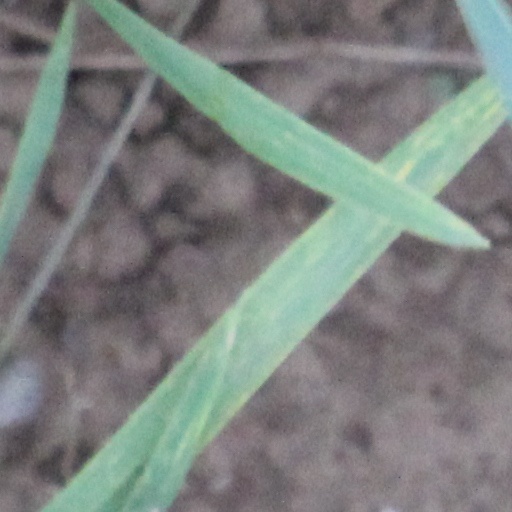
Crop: wheat